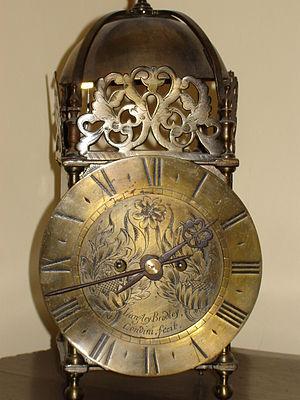
Une horloge japonaise est une horloge mécanique destinée à indiquer l'heure japonaise traditionnelle. Des horloges mécaniques ont été introduites au Japon par des missionnaires Jésuites et des marchands hollandais au XVIᵉ siècle. Ces horloges étaient du type lanterne, traditionnellement faites en laiton ou en fer, utilisant l'échappement relativement primitif de la verge et du foliot. Tokugawa Ieyasu a possédé une horloge lanterne de fabrication européenne.